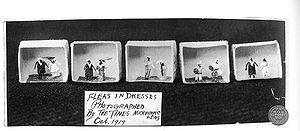
Les puces savantes sont un spectacle de cirque dans lequel des puces sont attachées à divers objets et encouragées à réaliser divers tours.